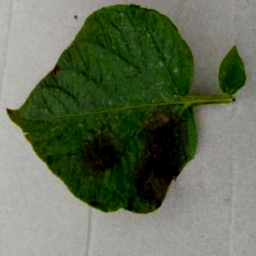
Etiqueta: Late Blight